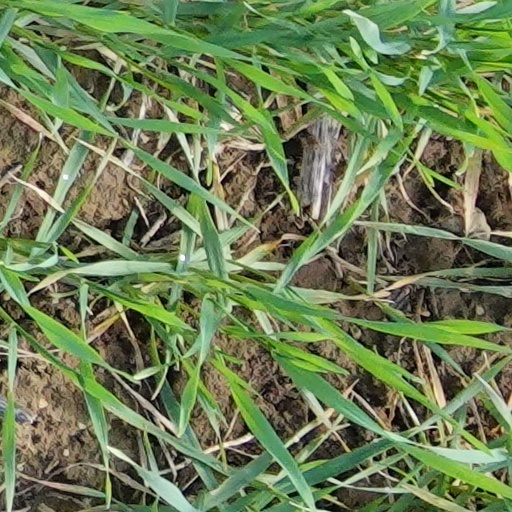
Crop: wheat